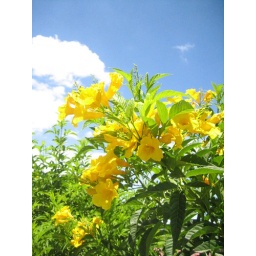
yellow in blue sky